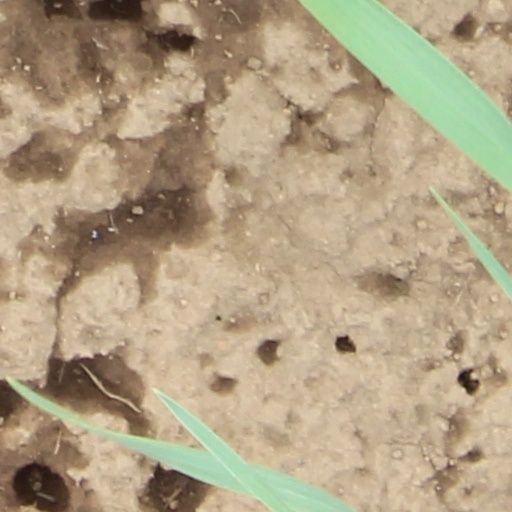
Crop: wheat